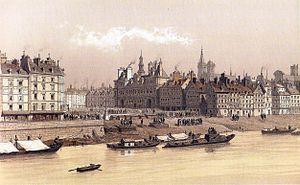
Gravure de Theodor Josef Hubert Hoffbauer représentant l'Hôtel de Ville de Paris en 1740